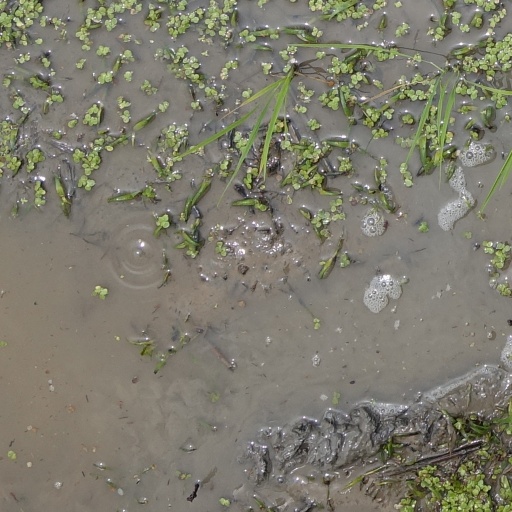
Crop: rice